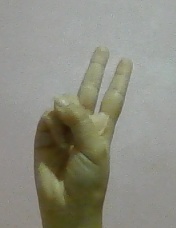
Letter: taa